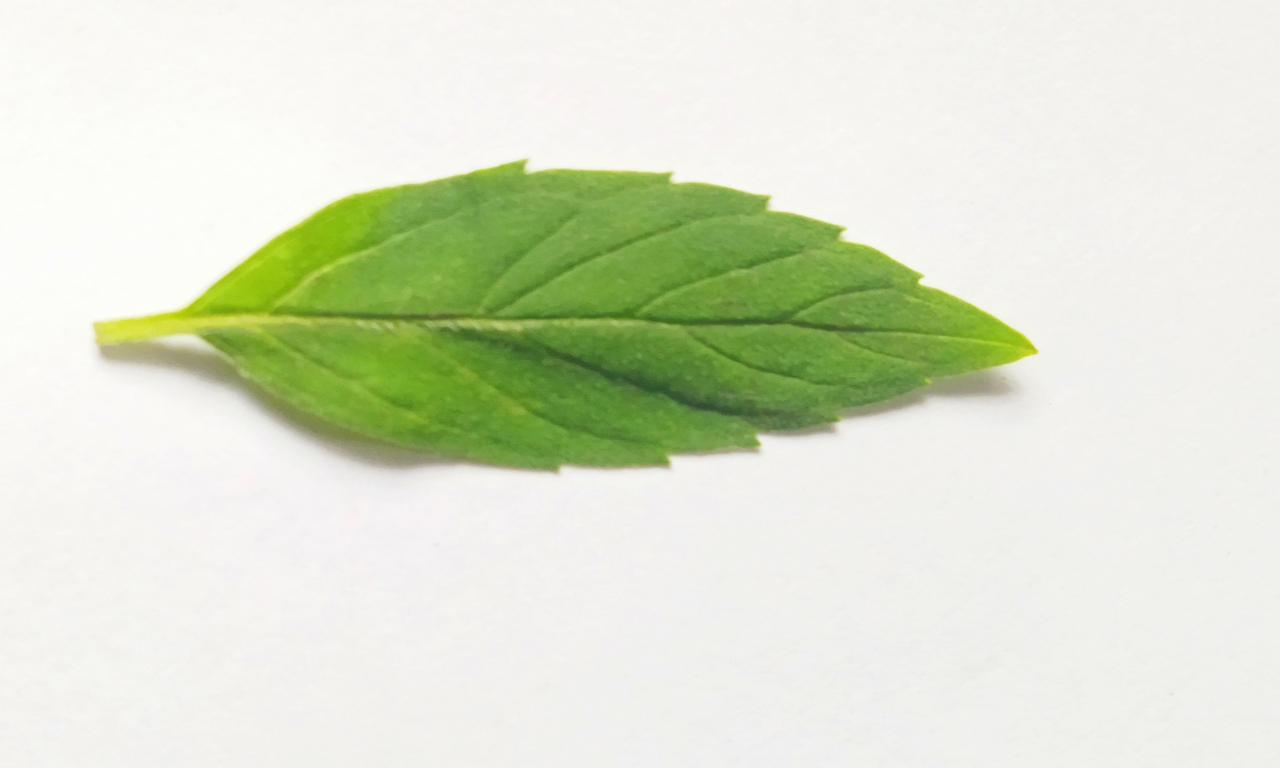
Label: Fresh